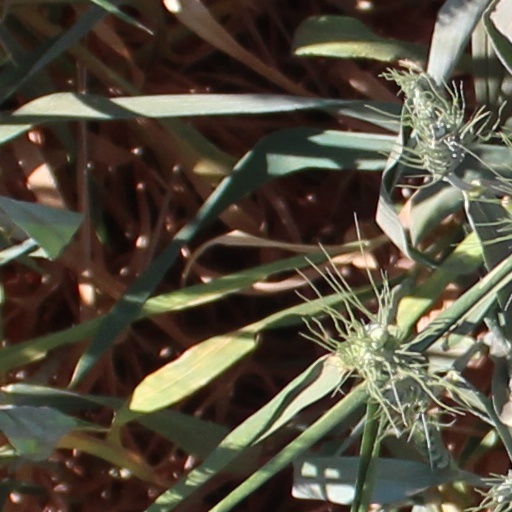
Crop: wheat